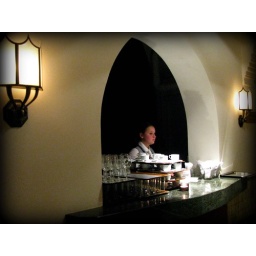
I tried this in black and white but that would do no justice to the 2 lamps.